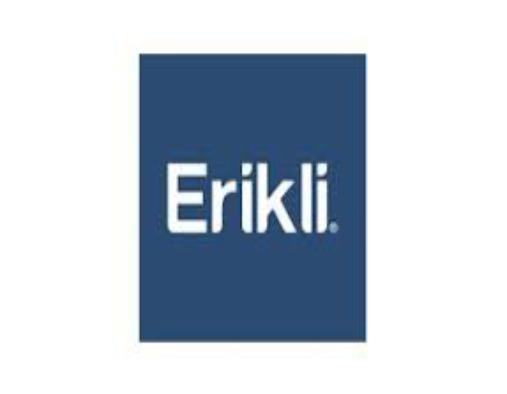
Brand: Erikli
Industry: Food